The Spirit of the Age

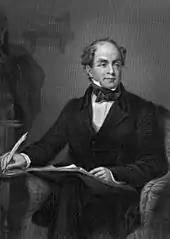
Thomas Moore, by unknown artist

As with Lord Eldon, Hazlitt takes a psychological approach in his assessment of Wilberforce, whom he had been watching and thinking about for years. However well-intentioned he might be, Wilberforce, according to Hazlitt, places himself in an impossible position. Differing with Cobbett, Hazlitt does not believe that Wilberforce is a true hypocrite. Rather, Wilberforce speaks "cant", that is, as Hazlitt explains, he vociferously expresses his religious beliefs while unwilling or unable to practise them consistently.